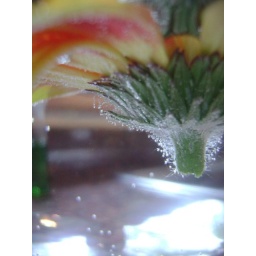
close up flower in water